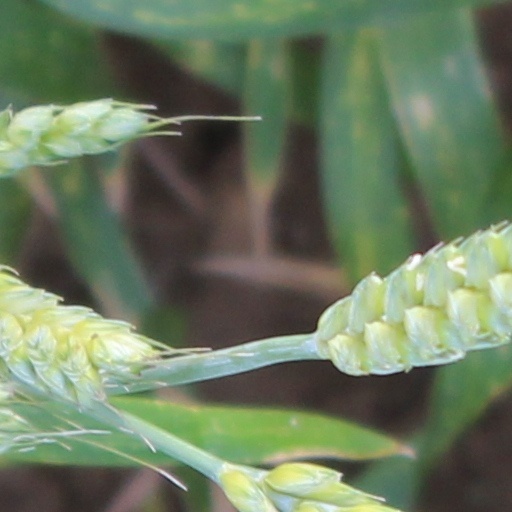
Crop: wheat